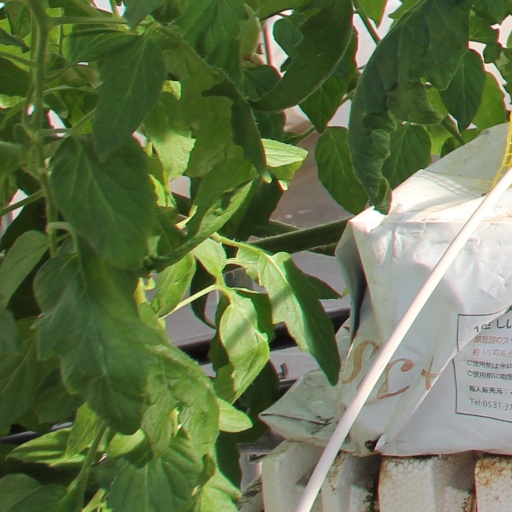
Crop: tomato